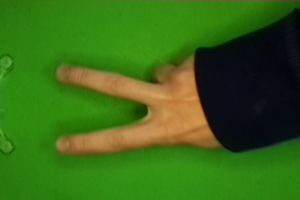
Label: scissors